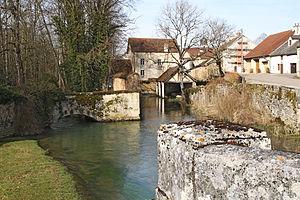
Vallée de l'Ignon à Lamargelle
Lamargelle est une commune française située dans le département de la Côte-d'Or en région Bourgogne-Franche-Comté.